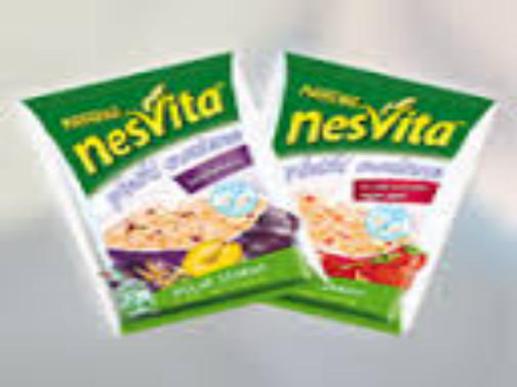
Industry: Food